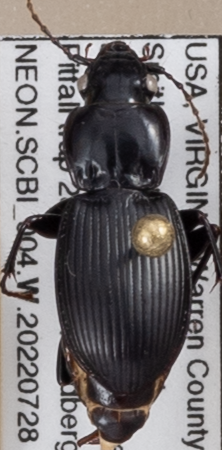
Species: Cyclotrachelus sigillatus
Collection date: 2022-07-28
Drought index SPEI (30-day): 0.916
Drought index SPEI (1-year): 0.846
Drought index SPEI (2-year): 0.782